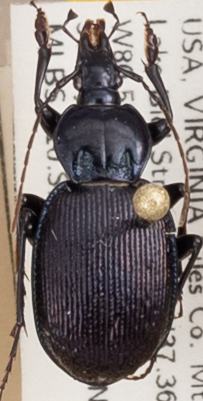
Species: Sphaeroderus stenostomus lecontei
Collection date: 2022-05-31
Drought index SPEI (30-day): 0.47
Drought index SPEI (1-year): -0.71
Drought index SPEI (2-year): -0.1